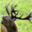
Label: deer